Xiejiawan station

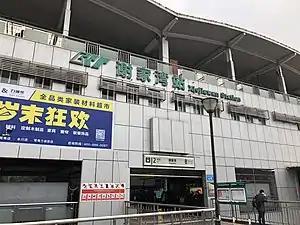
Station of Line 2 before the entrance was renamed to the number

Xiejiawan is a station on Line 2 of Chongqing Rail Transit in Chongqing Municipality, China. It is located in the Jiulongpo District. The station began service in 2006. In 2019, the station turned into an interchange station with the opening of the southwestern extension of Loop Line. Nevertheless, due to the transfer passage is still under construction, all passengers transferring between the two lines must exit the station first.